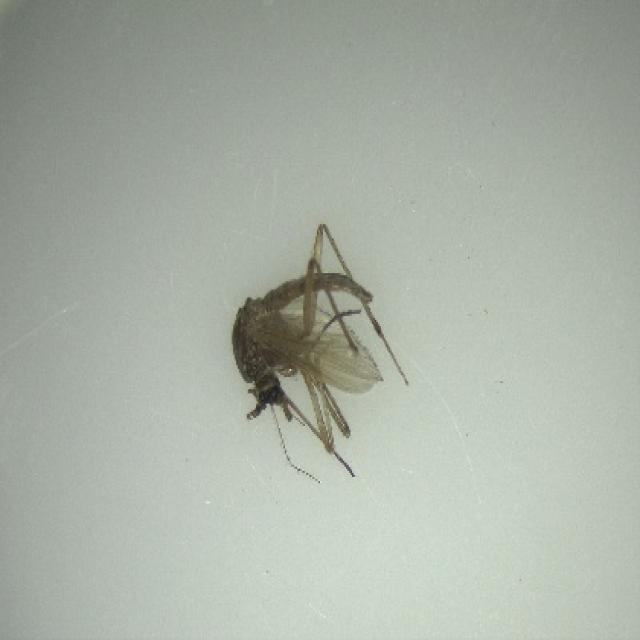
Species: aedes_vexans